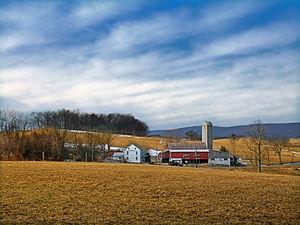
Perry Township est un township, situé dans le comté de Berks, en Pennsylvanie, aux États-Unis. En 2010, il comptait une population de 4 112 habitants.